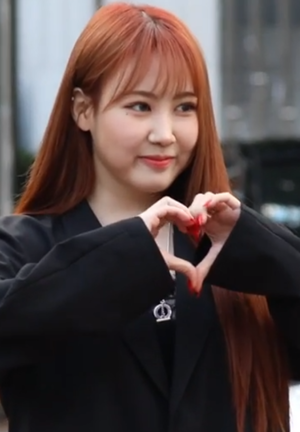
Park Ji-min, mieux connue sous les noms de Jimin Park ou Jamie Park, communément appelée Jamie depuis le 22 avril 2020, est une chanteuse et présentatrice sud-coréenne née le 5 juillet 1997 à Daejeon. Elle est connue pour avoir été membre du duo 15& de 2012 à 2019, et co-animatrice de l'émission anglophone de K-pop After School Club depuis mars 2015.